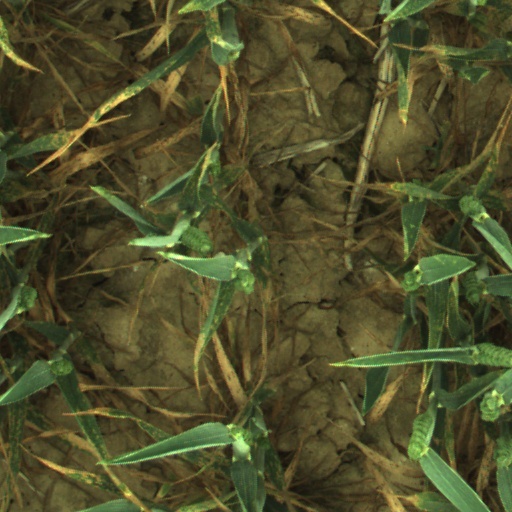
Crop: wheat